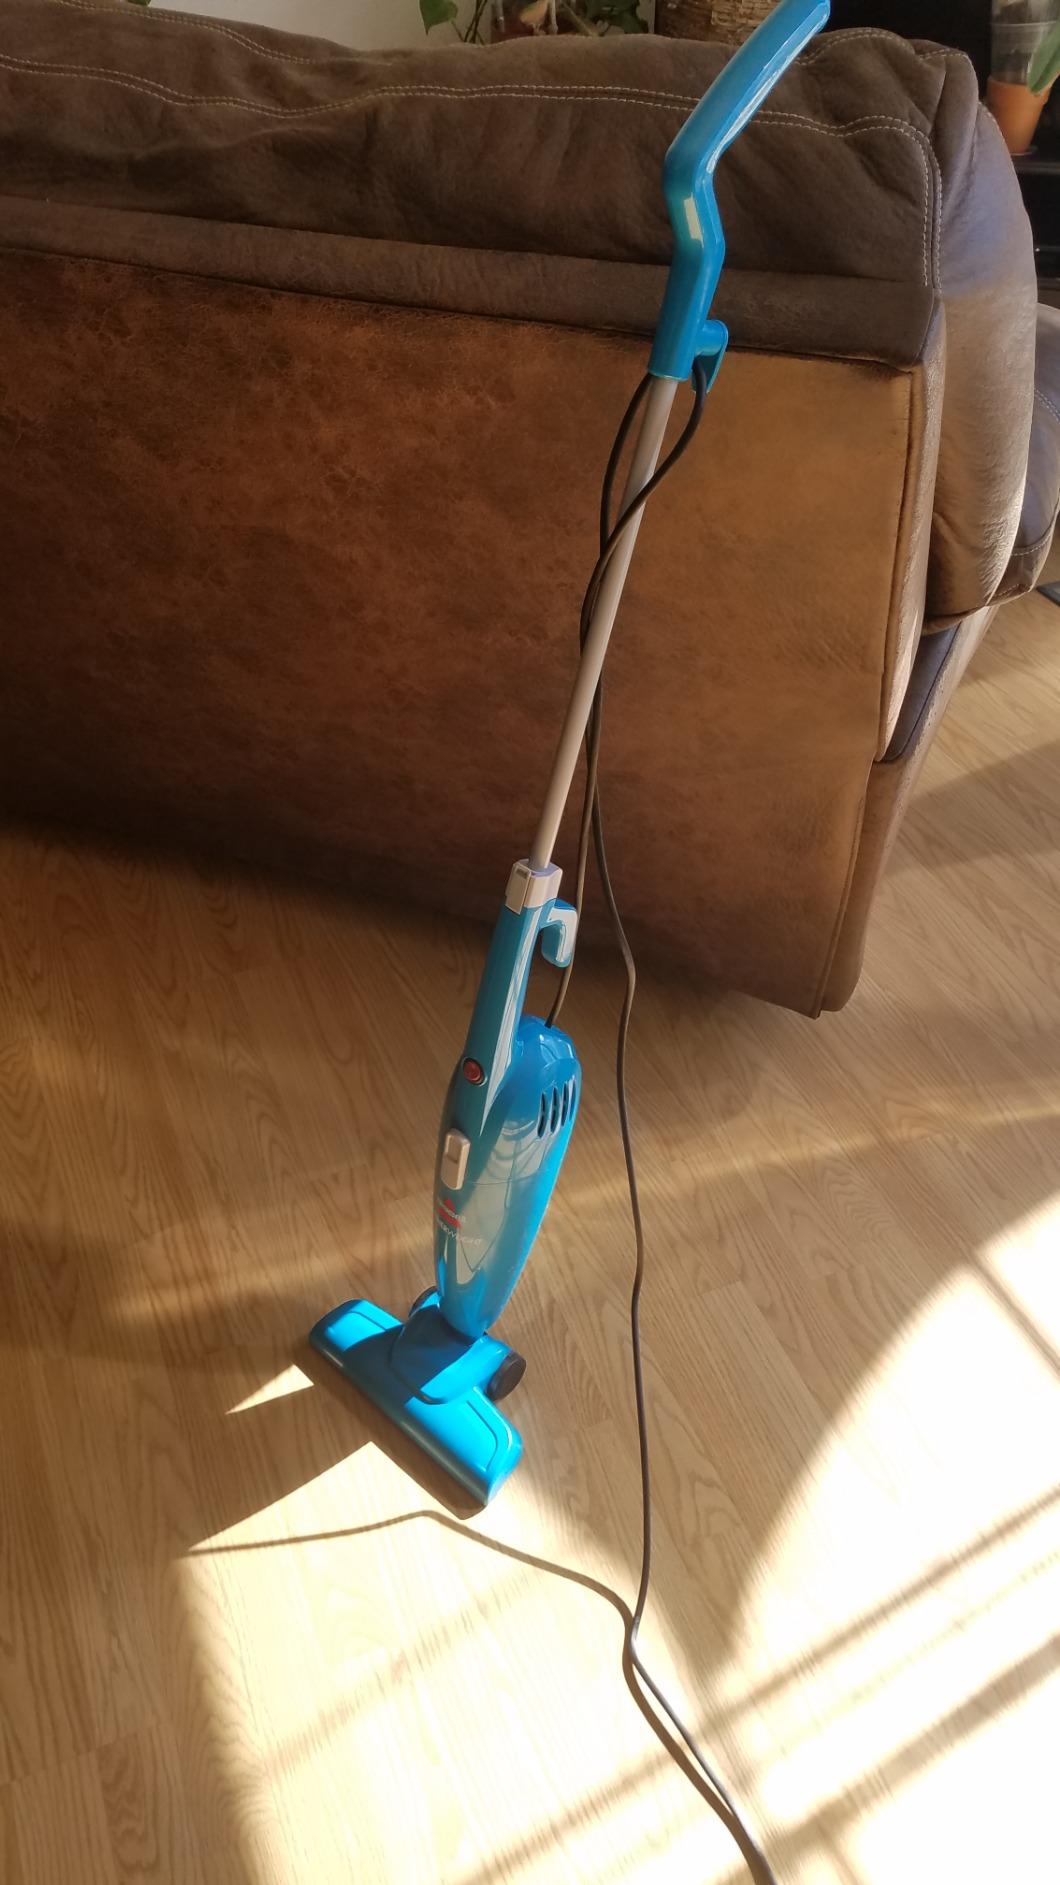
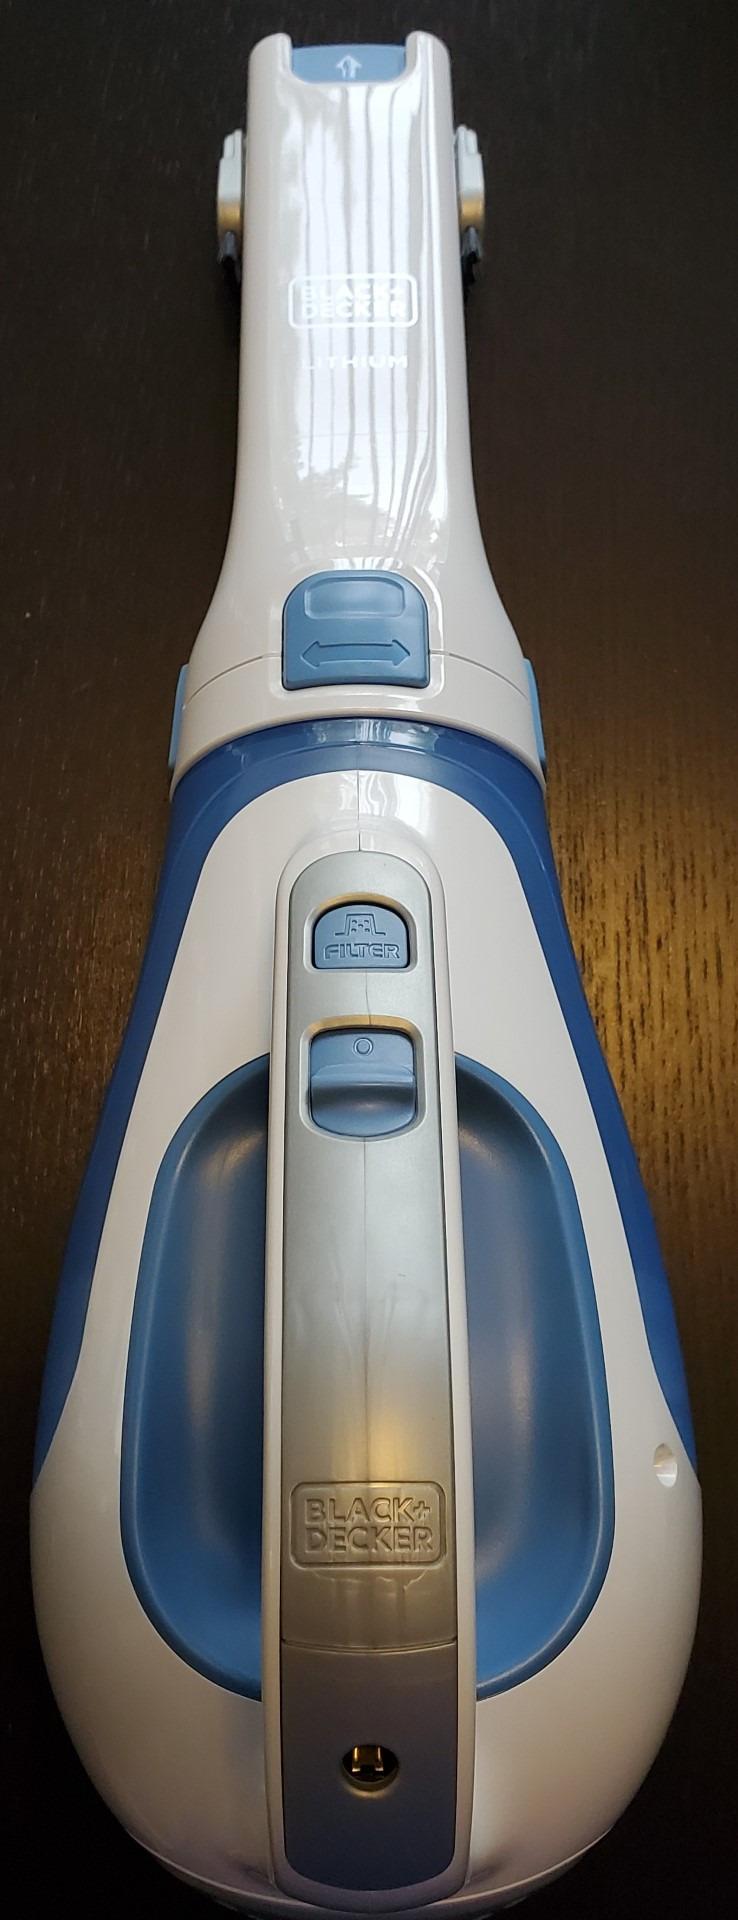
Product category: items_vacuum
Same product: no